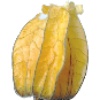
Label: Physalis with Husk 1